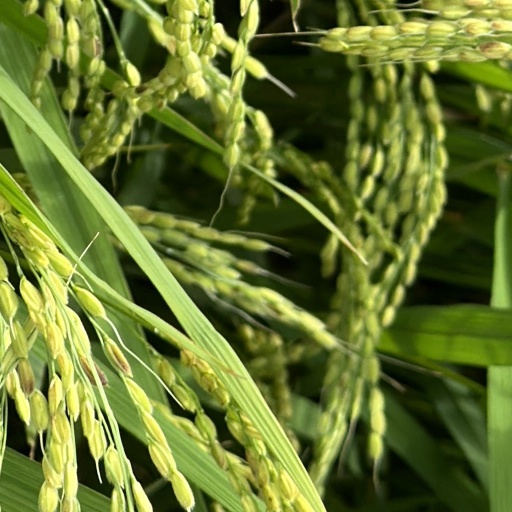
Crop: rice